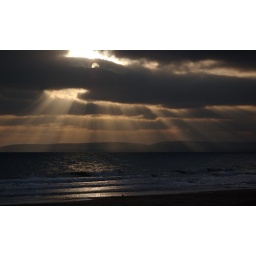
Saw this lovely break in the sky on bournemouth beach and thought it would make a good shot.